Kino-Eye

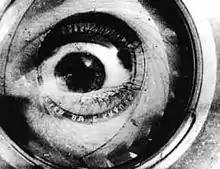
Still from "Man with a Movie Camera" (1929)

Kino-Eye (Anglophonic: Cine-Eye) is a film technique developed in Soviet Union by Dziga Vertov. It was also the name of the movement and group that was defined by this technique. Kino-Eye was Vertov's means of capturing what he believed to be "inaccessible to the human eye"; that is, Kino-Eye films would not attempt to imitate how the human eye saw things. Rather, by assembling film fragments and editing them together in a form of montage, Kino-Eye hoped to activate a new type of perception by creating "a new filmic, i.e., media shaped, reality and a message or an illusion of a message - a semantic field." Distinct from narrative entertainment cinema forms or otherwise "acted" films, Kino-Eye sought to capture "life unawares" and edit it together in such a way that it would form a new, previously unseen truth.